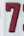
Number: 7